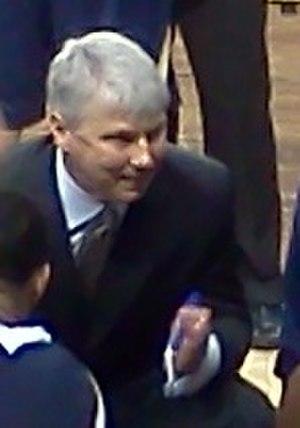
James « Jim » Allen Les est un ancien joueur américain et actuellement entraineur de basket-ball. Il fut sélectionné au 3ᵉ tour de la draft 1986 à sa sortie de l'université Bradley.